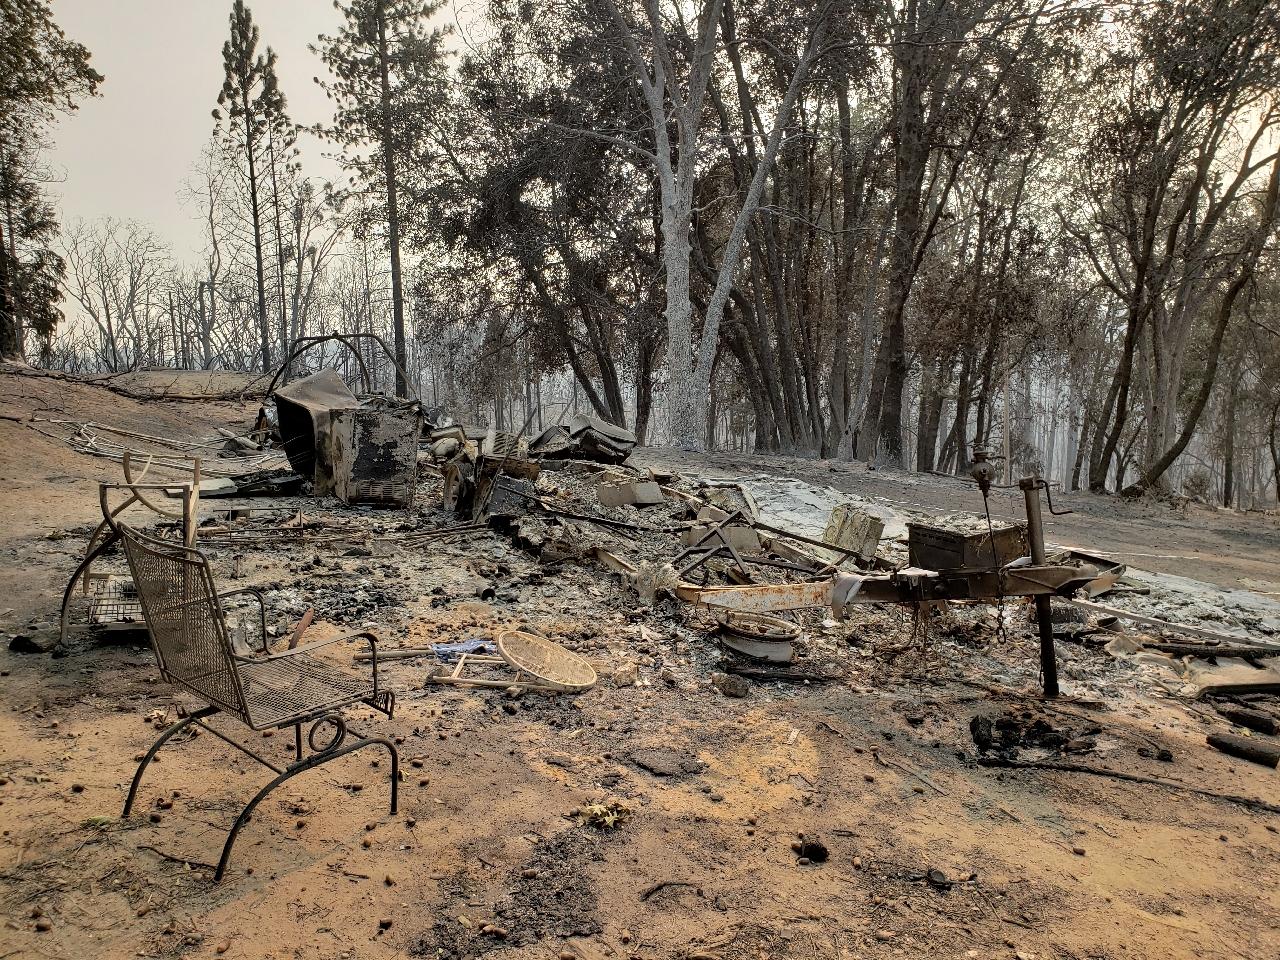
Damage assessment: destroyed